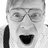
Emotion: surprise